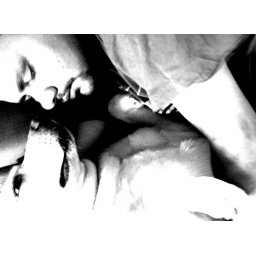
A dog teaches a boy fidelity, perseverance, and to turn around three times before lying down...